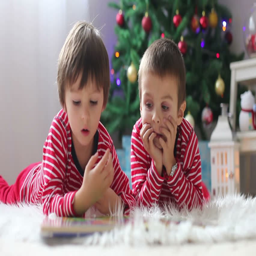
boys , reading a book in front of christmas tree at home